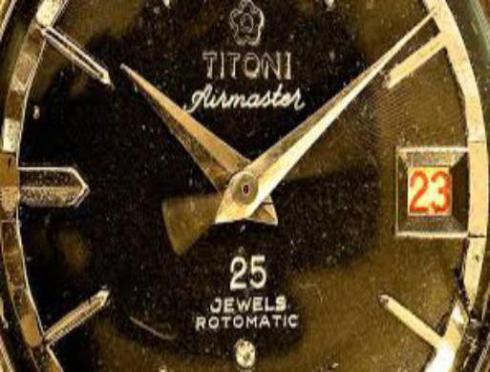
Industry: Clothes